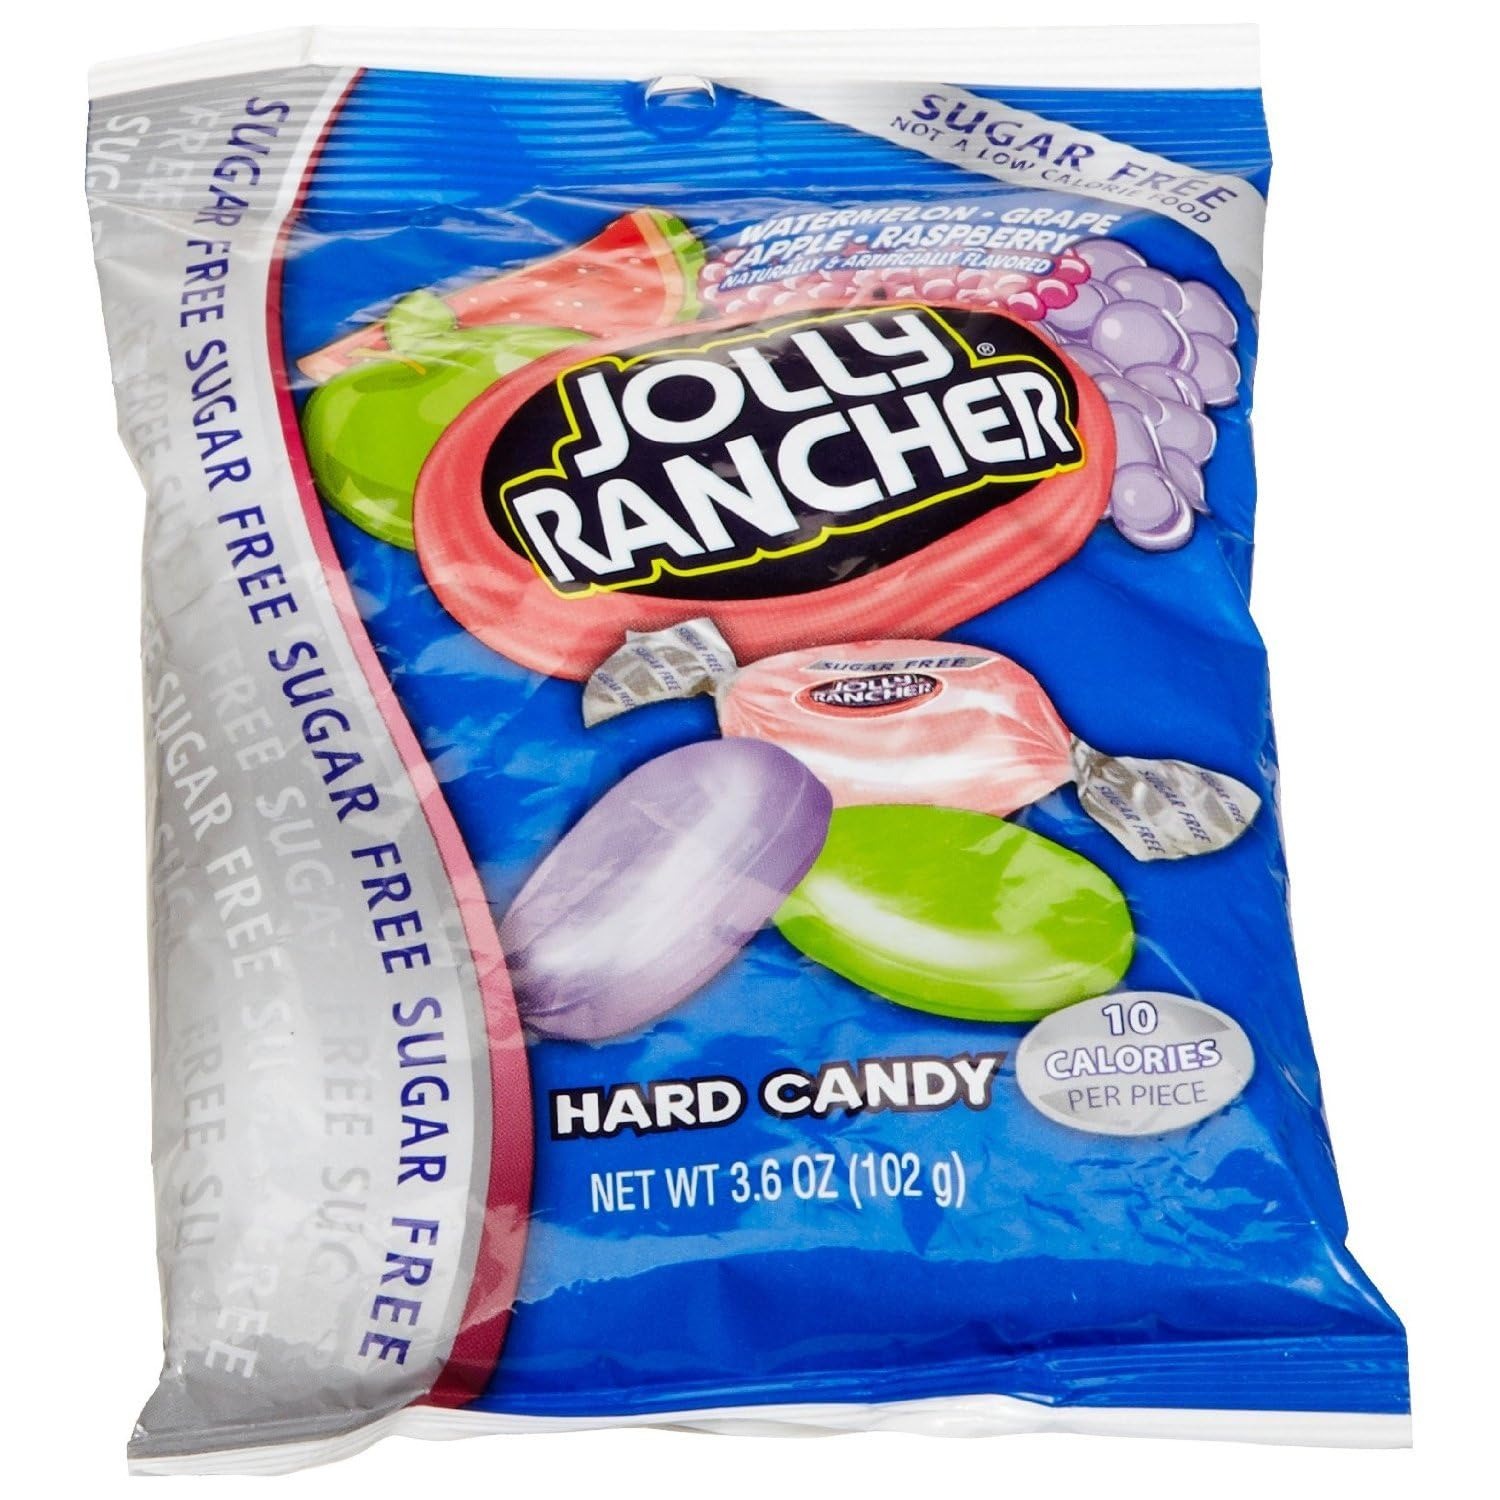
Item Name: Sugar Free Hard Candy Fruity Flavors Individually Wrapped Gluten Free Keto-Friendly Peg Bag (Watermelon, 3.6 Ounce (Pack of 2))
Product Description: Indulge in the delicious taste of sugar-free hard candy, satisfying your sweet tooth without the added sugar. These fruity-flavored candies are individually wrapped, making them great for sharing, snacking, or enjoying on the go. Suitable for those following a keto or low-calorie lifestyle, this guilt-free treat is also diabetic-friendly and gluten-free. Enjoy a burst of flavor in every piece while staying mindful of your dietary needs.
Value: 7.2
Unit: Ounce

Price: 19.75